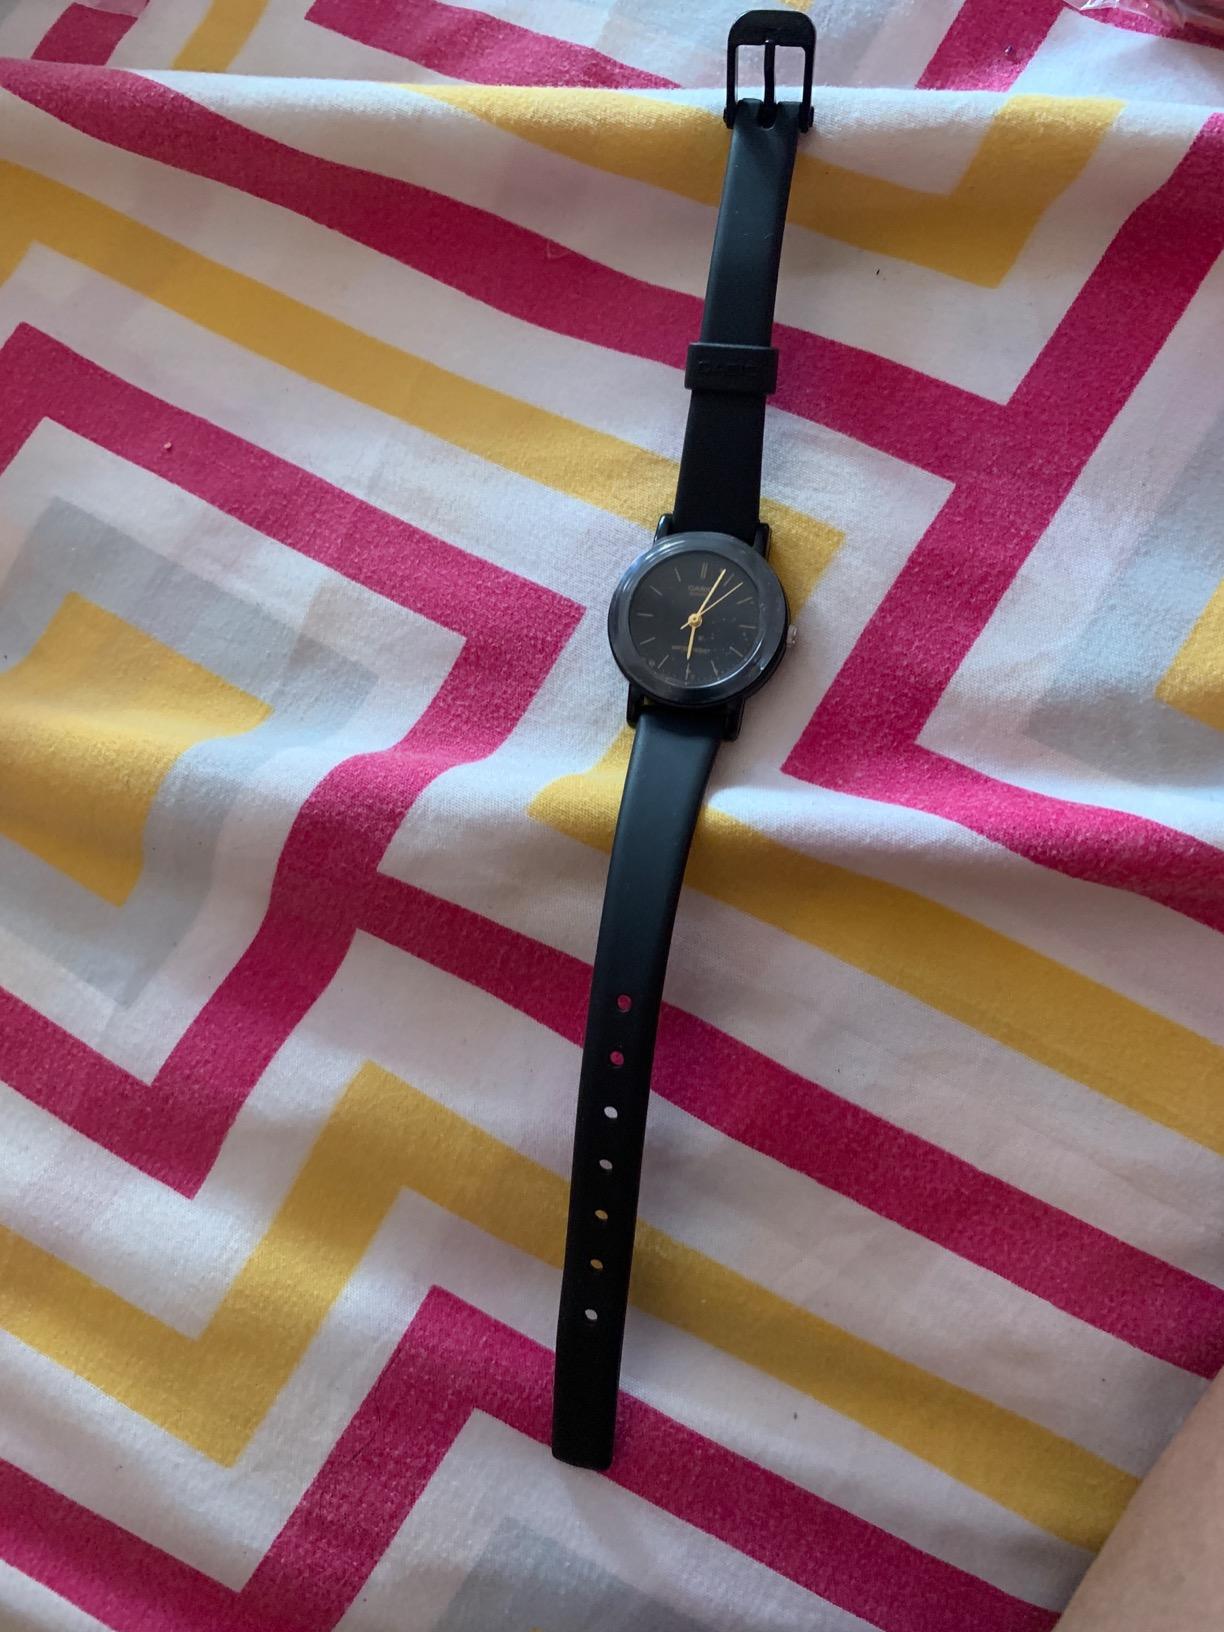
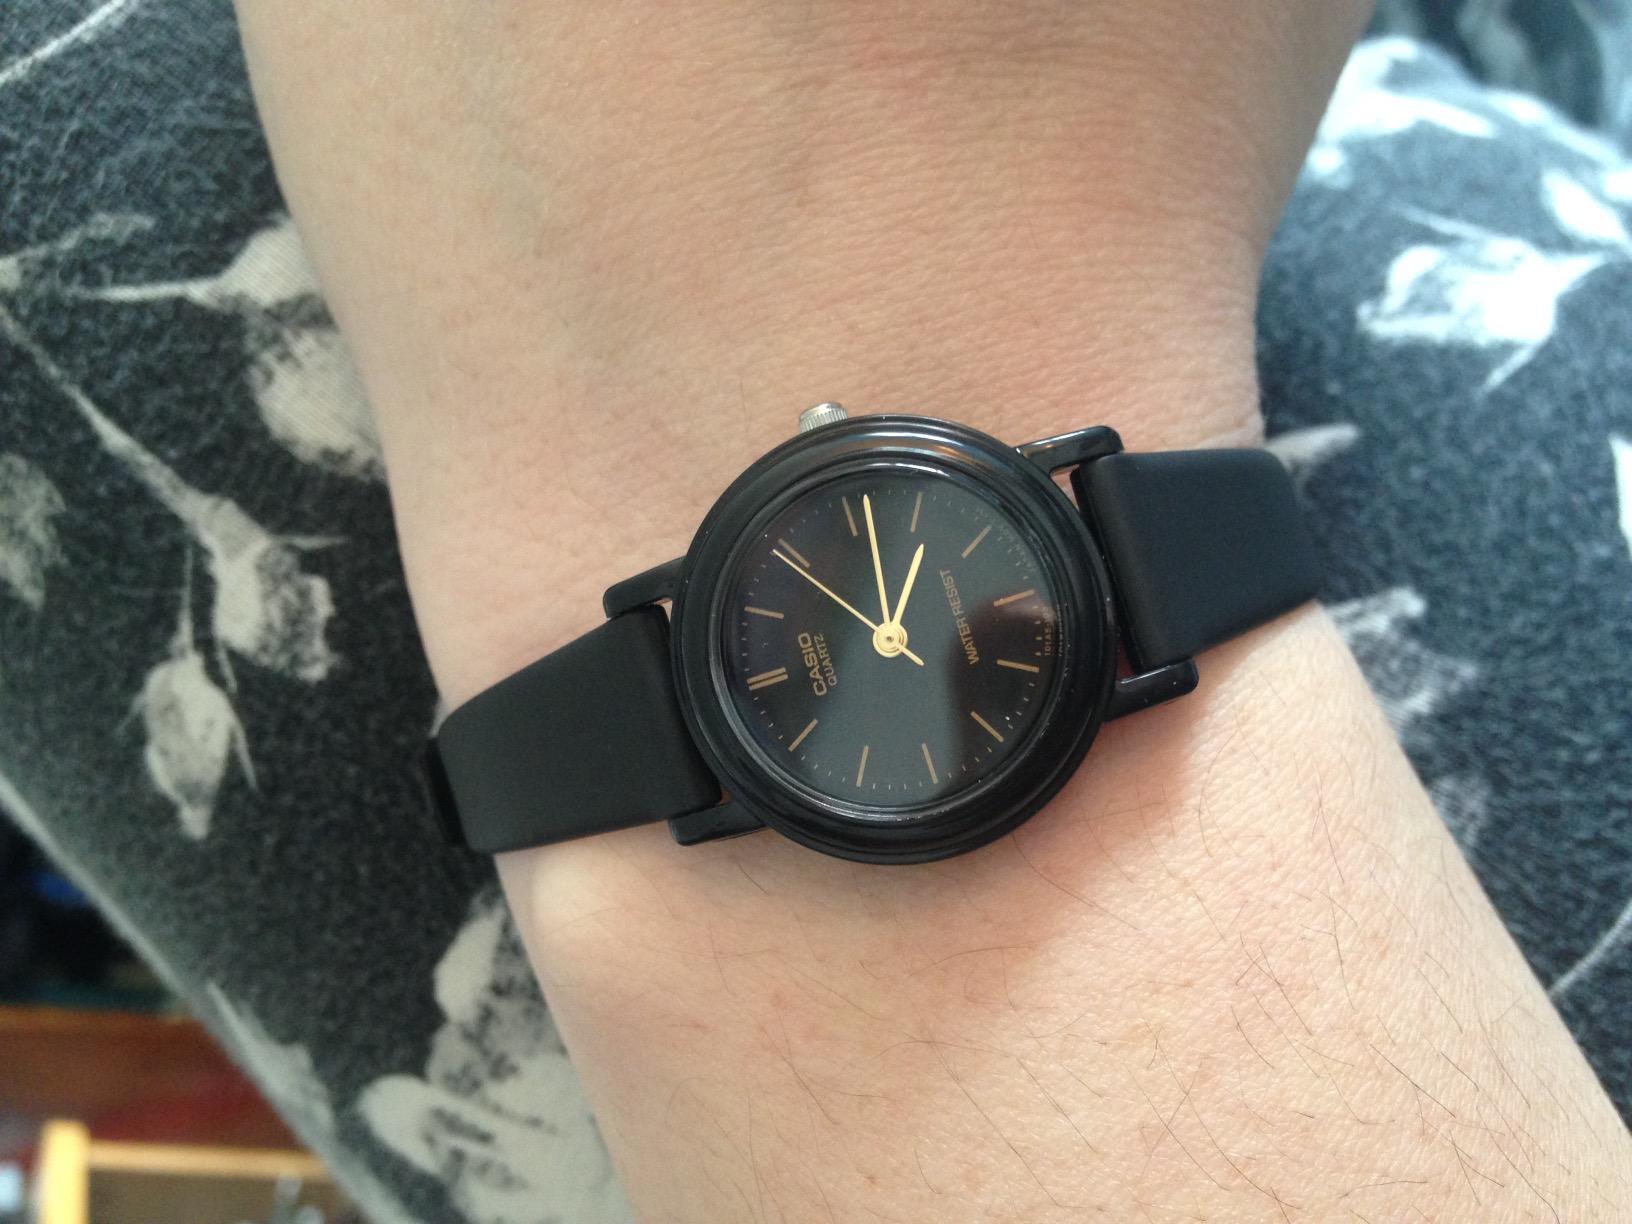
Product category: accessories_watch
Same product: yes